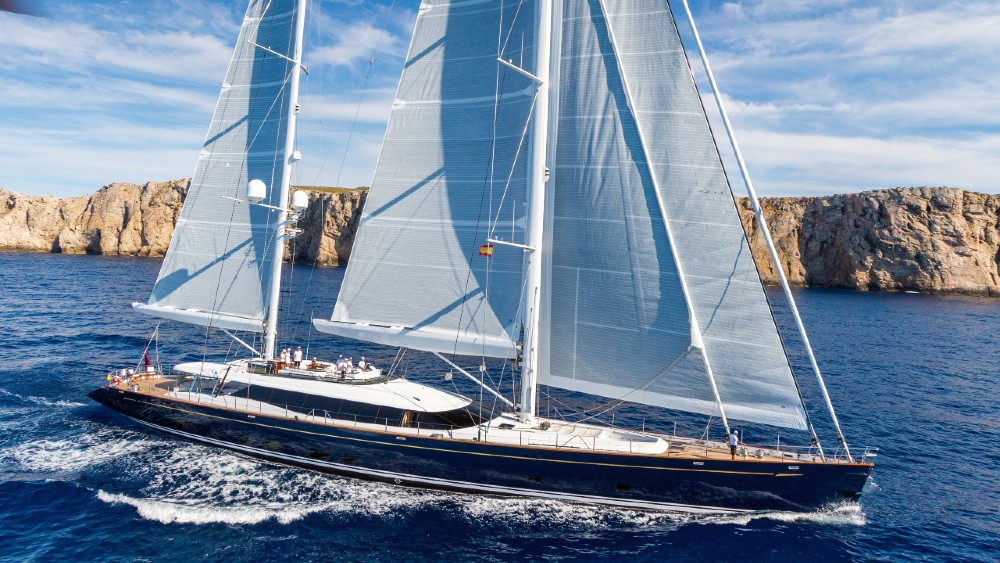
Vehicle type: Ships